Corrugated box design

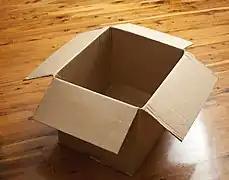
Regular Slotted Container (RSC)

The most common box style is the Regular Slotted Container (RSC). All flaps are the same length from score to edge. Typically the major flaps meet in the middle and the minor flaps do not, unless the width is equal to the length. The size of a box can be measured for either internal (for product fit) or external (for handling machinery or palletizing) dimensions. The manufacturer's joint is most often joined with adhesive but may also be taped or stitched. The box is shipped flat (knocked down) to the packager who sets up the box, fills it, and closes it for shipment. Box closure may be by tape, adhesive, staples, strapping, etc.